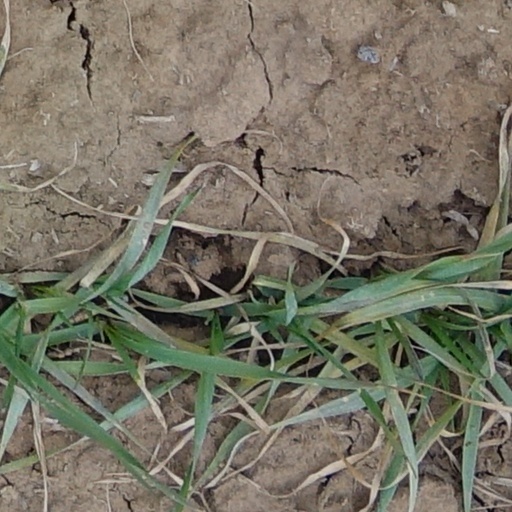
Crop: wheat